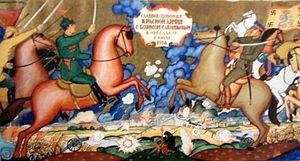
L' insurrection de Iaroslavl s'est produite entre le 6 et le 12 juillet 1918 à Iaroslavl sous l'impulsion de l'Armée blanche. Elle a été écrasée par les forces de l'Armée rouge.